Surya

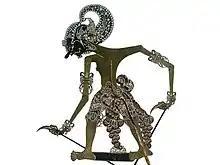
Batara Surya wayang (puppetry) figures

The Sun Temple of Multan (in modern-day Pakistan) contained a revered statue of Surya. It was one of the focal points of Hindu-Muslim religious conflicts.